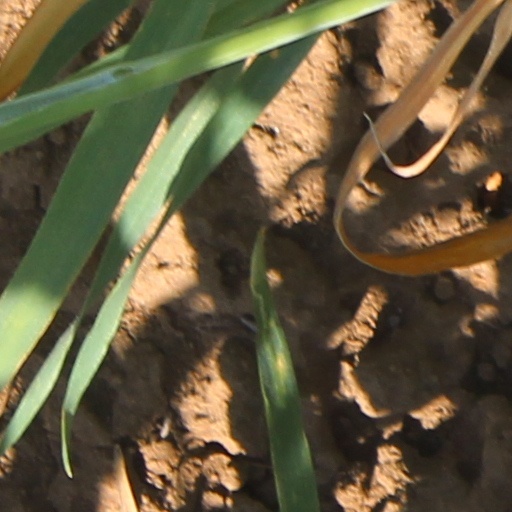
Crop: wheat